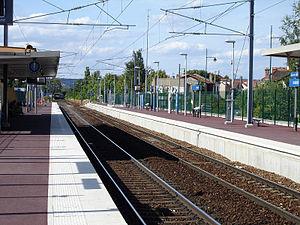
La gare de Sannois, Val-d'Oise, France.
La ligne de Paris-Saint-Lazare à Ermont - Eaubonne est une ligne ferroviaire des Hauts-de-Seine et du Val-d'Oise, en Île-de-France, d'une longueur de 14,8 km. Ouverte de 1837 à 1863, elle est depuis essentiellement parcourue par un trafic de banlieue en provenance ou à destination de la gare Saint-Lazare à Paris, actuel réseau Transilien Paris-Saint-Lazare. Elle est, depuis la réforme des chemins de fer de 1997, propriété de Réseau ferré de France. La ligne est souvent appelée par son nom traditionnel, le Groupe IV de Saint-Lazare.